Sara Gallardo

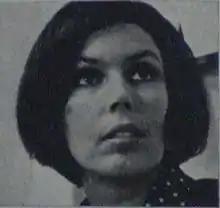
Sara Gallardo

Sara Gallardo Drago Mitre (23 December 1931 – 14 June 1988) was an influential Argentine author and journalist.